Leyburn

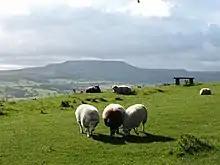
Leyburn Shawl

The market place is home to several shops, pubs, and restaurants, including national retailers Co-op Food and One Stop, as well as notable independent businesses such as the department store Milners of Leyburn, which opened in 1882 and is currently in its fifth generation of family ownership, and Campbell's of Leyburn, a grocers dating back to 1868. A traditional outdoor market is held in the square every Friday, along with a livestock auction mart that started in 1918.